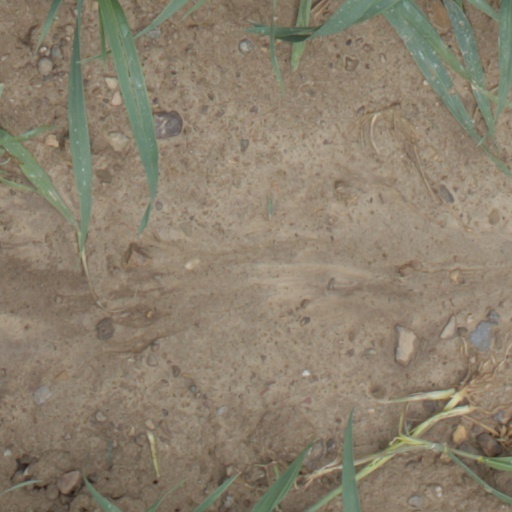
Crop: wheat